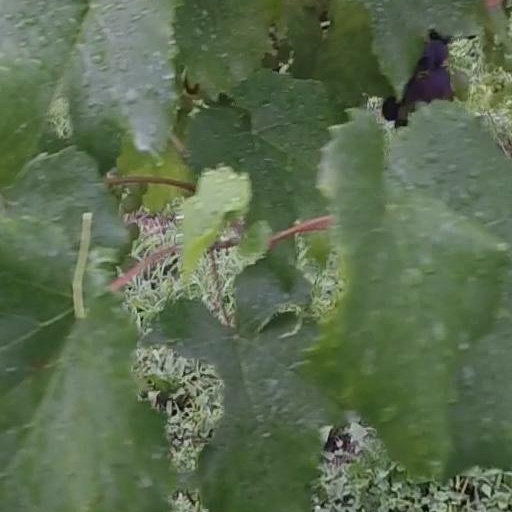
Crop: grape